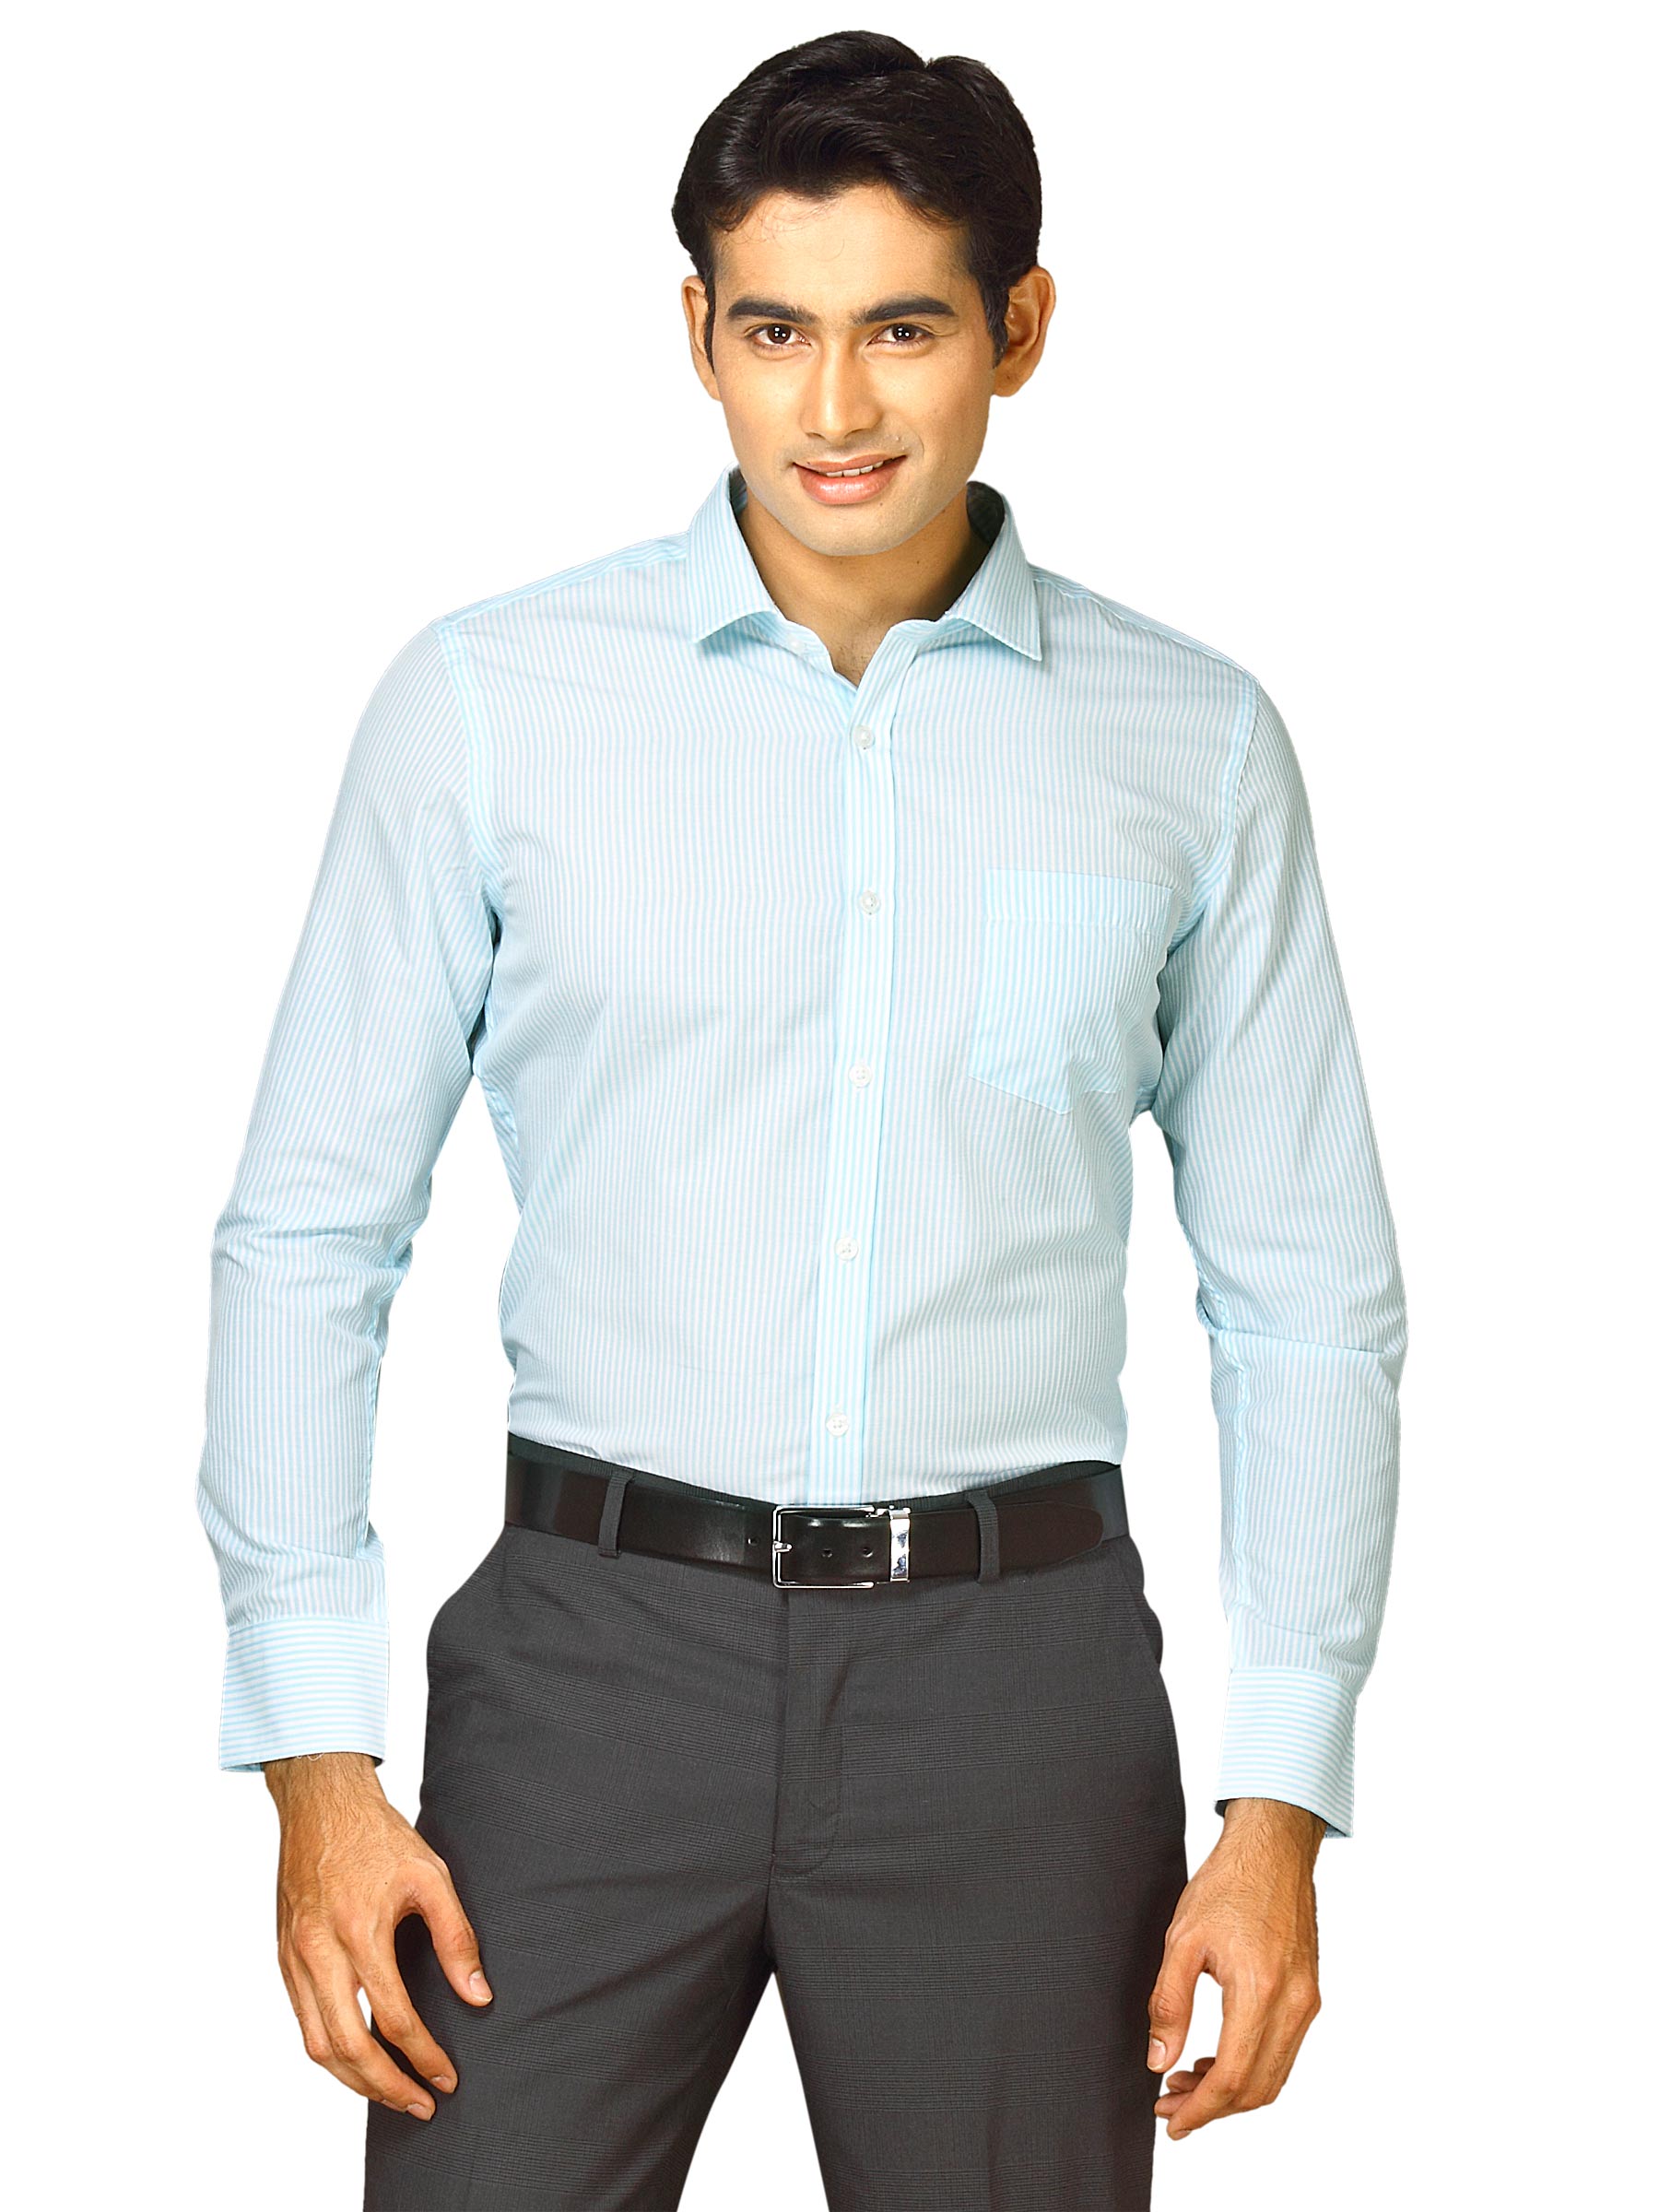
John Miller Men Striped Light Blue Striped Shirt
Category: Apparel / Topwear / Shirts
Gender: Men
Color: Blue
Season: Fall 2011
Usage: Formal